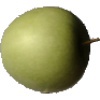
Label: Apple Granny Smith 1